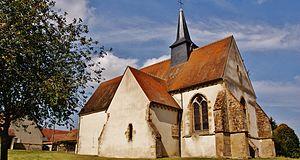
église St Louis
Précy est une commune française située dans le département du Cher en région Centre-Val de Loire.